Tsegmediin Batchuluun

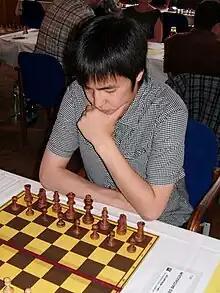

Tsegmediin Batchuluun (born 4 February 1987) is a Mongolian chess player. He was awarded the title of International Master (IM) by FIDE in 2009, Grandmaster (GM) by FIDE in 2012.